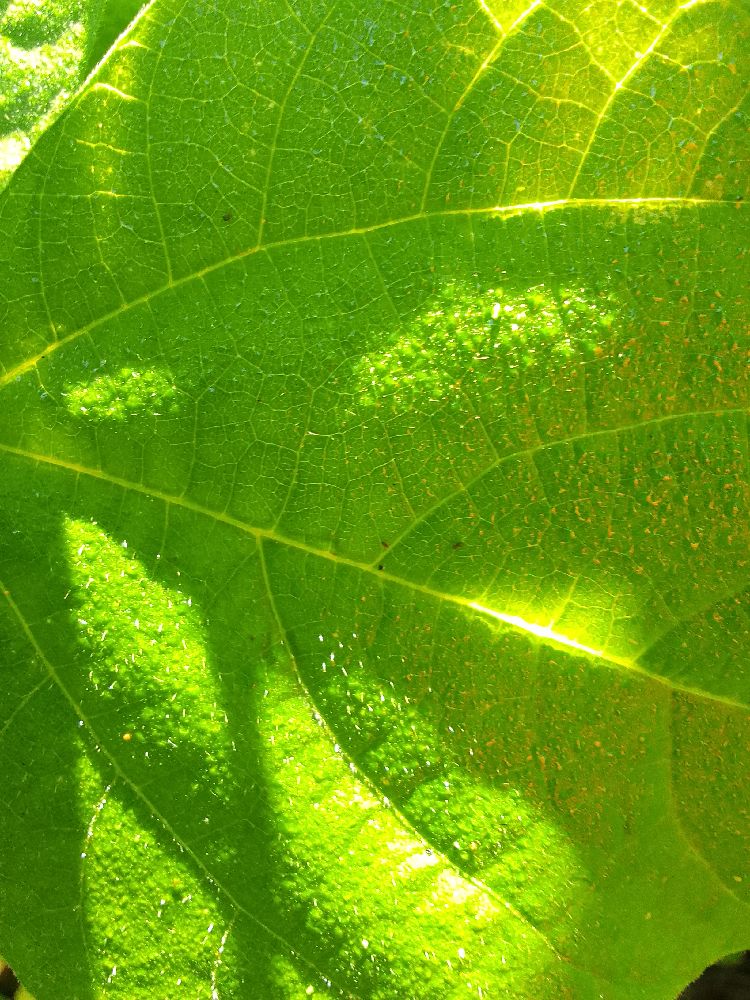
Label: healthy